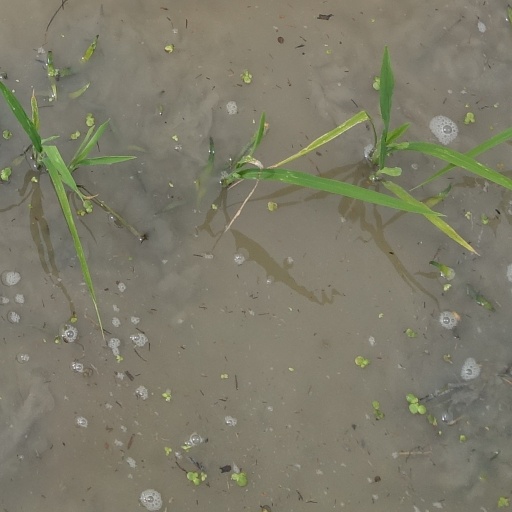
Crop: rice